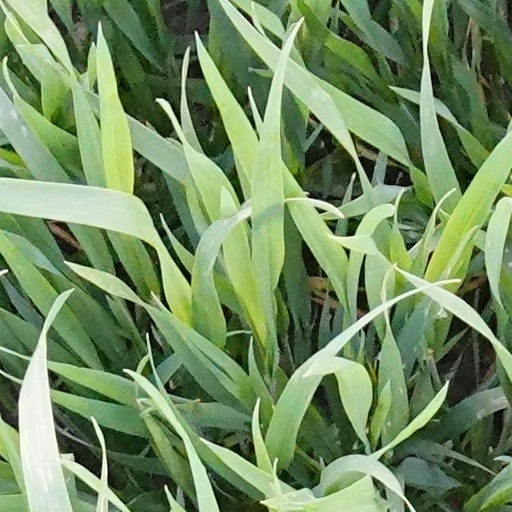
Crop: wheat